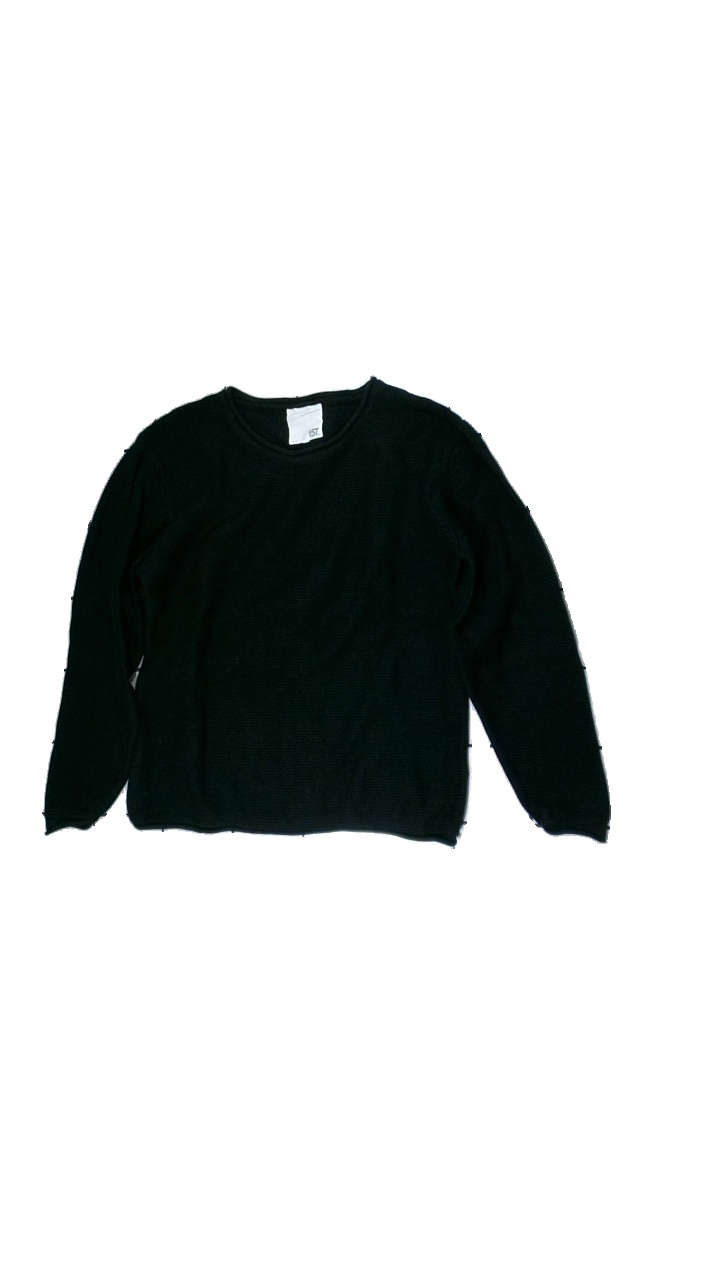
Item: Top (Men)
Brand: Lager 157
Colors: Black
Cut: Regular
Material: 100% Cotton
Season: All
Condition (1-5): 2
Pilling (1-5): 5
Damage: Deformed fabric, Washed out
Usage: Recycle
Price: <50